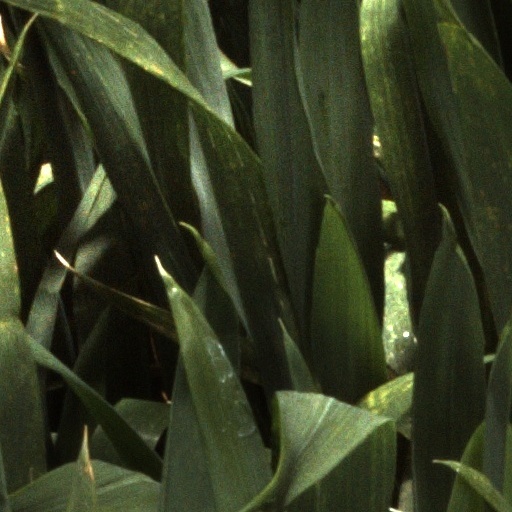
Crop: wheat